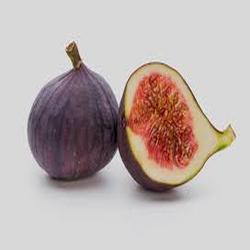
Label: Fig